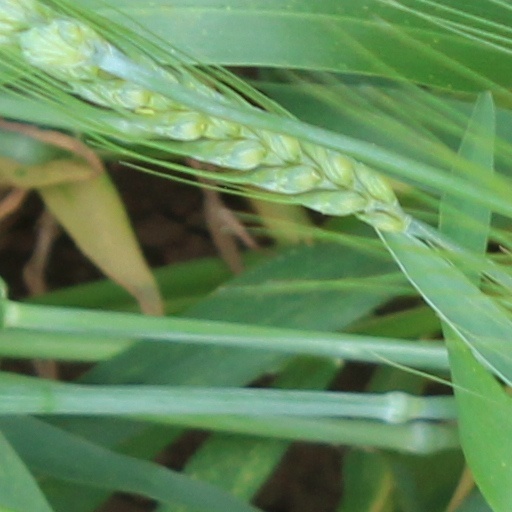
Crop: wheat